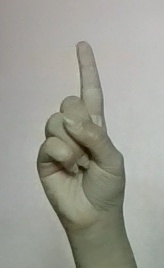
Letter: bb